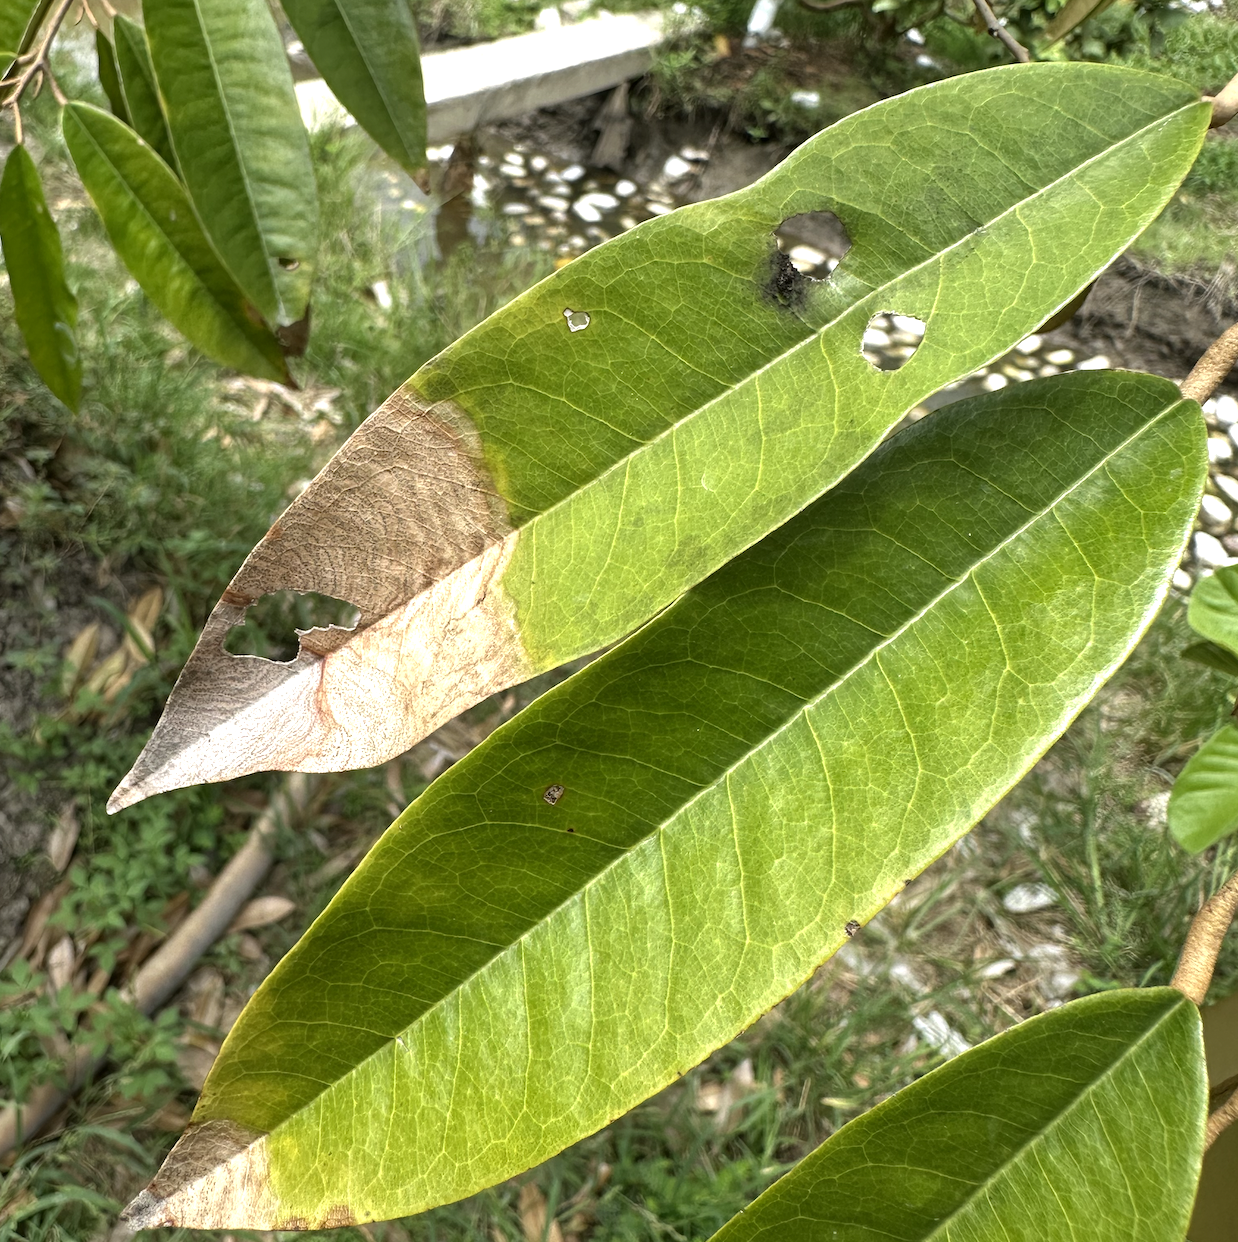
Label: anthracnose_disease